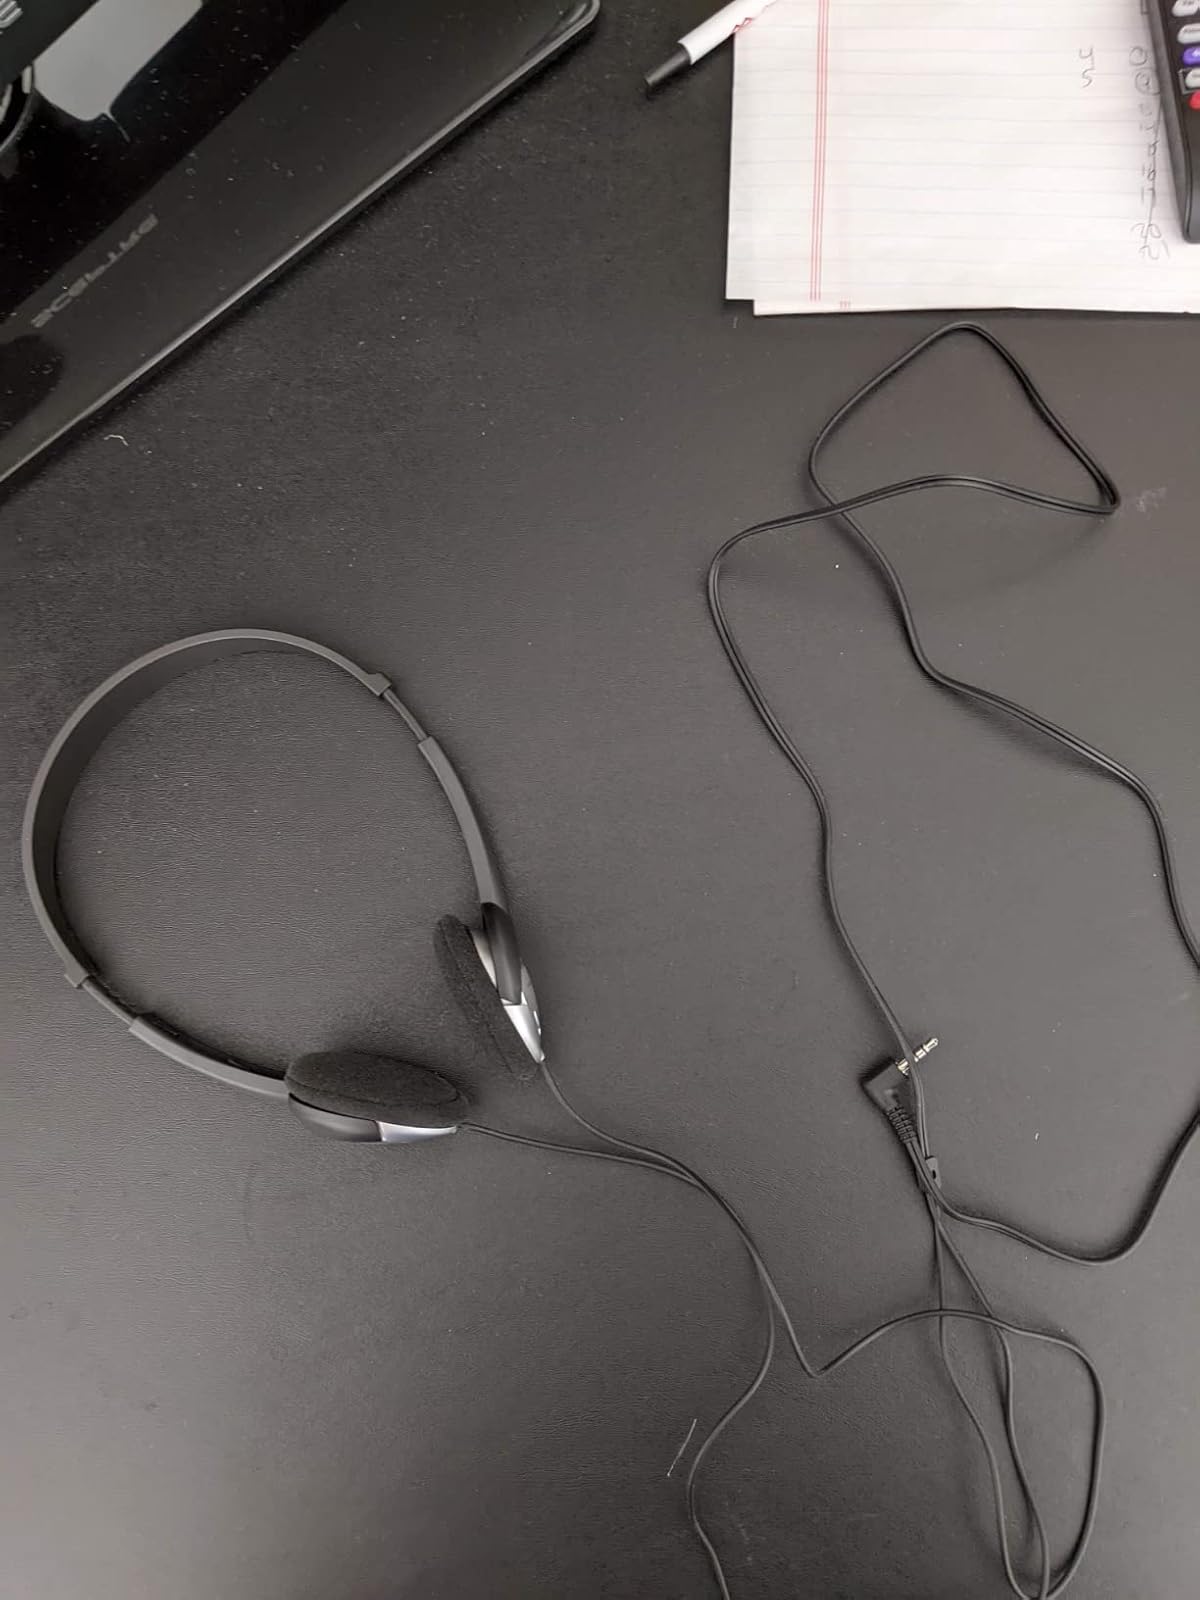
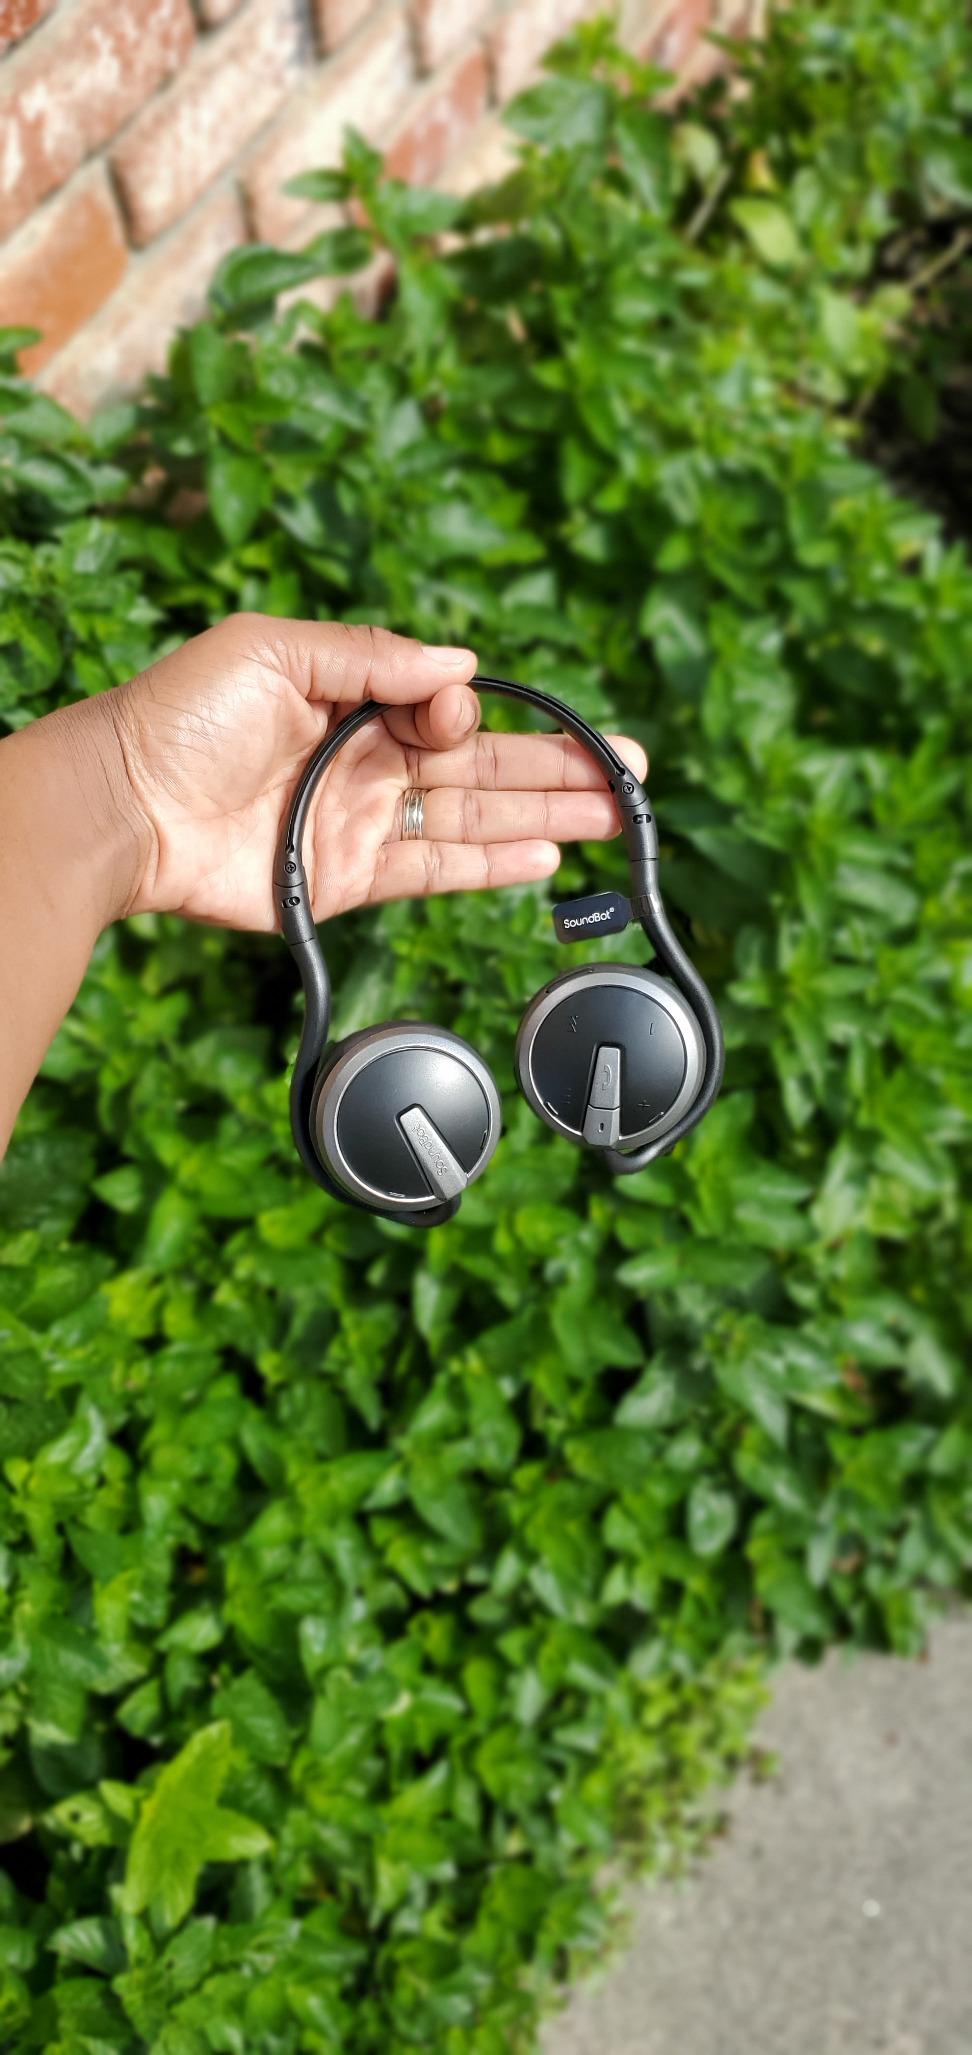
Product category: headphones
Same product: no